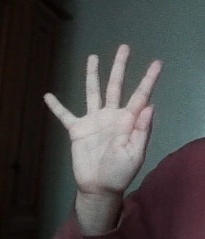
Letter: sheen